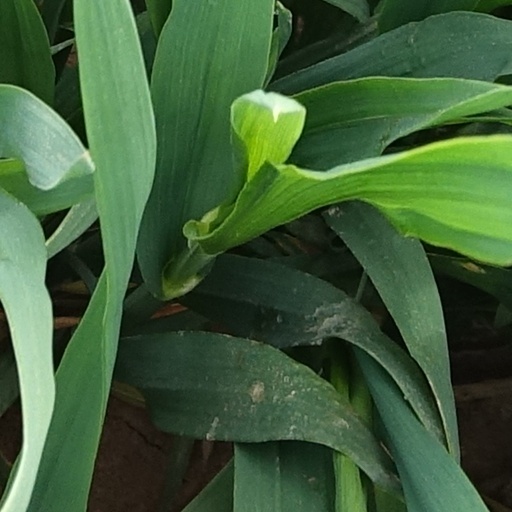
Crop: wheat